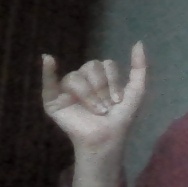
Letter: ya